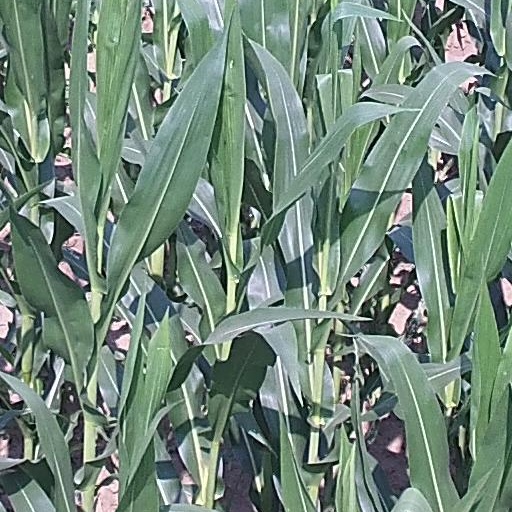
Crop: maize; corn